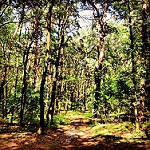
Label: forest